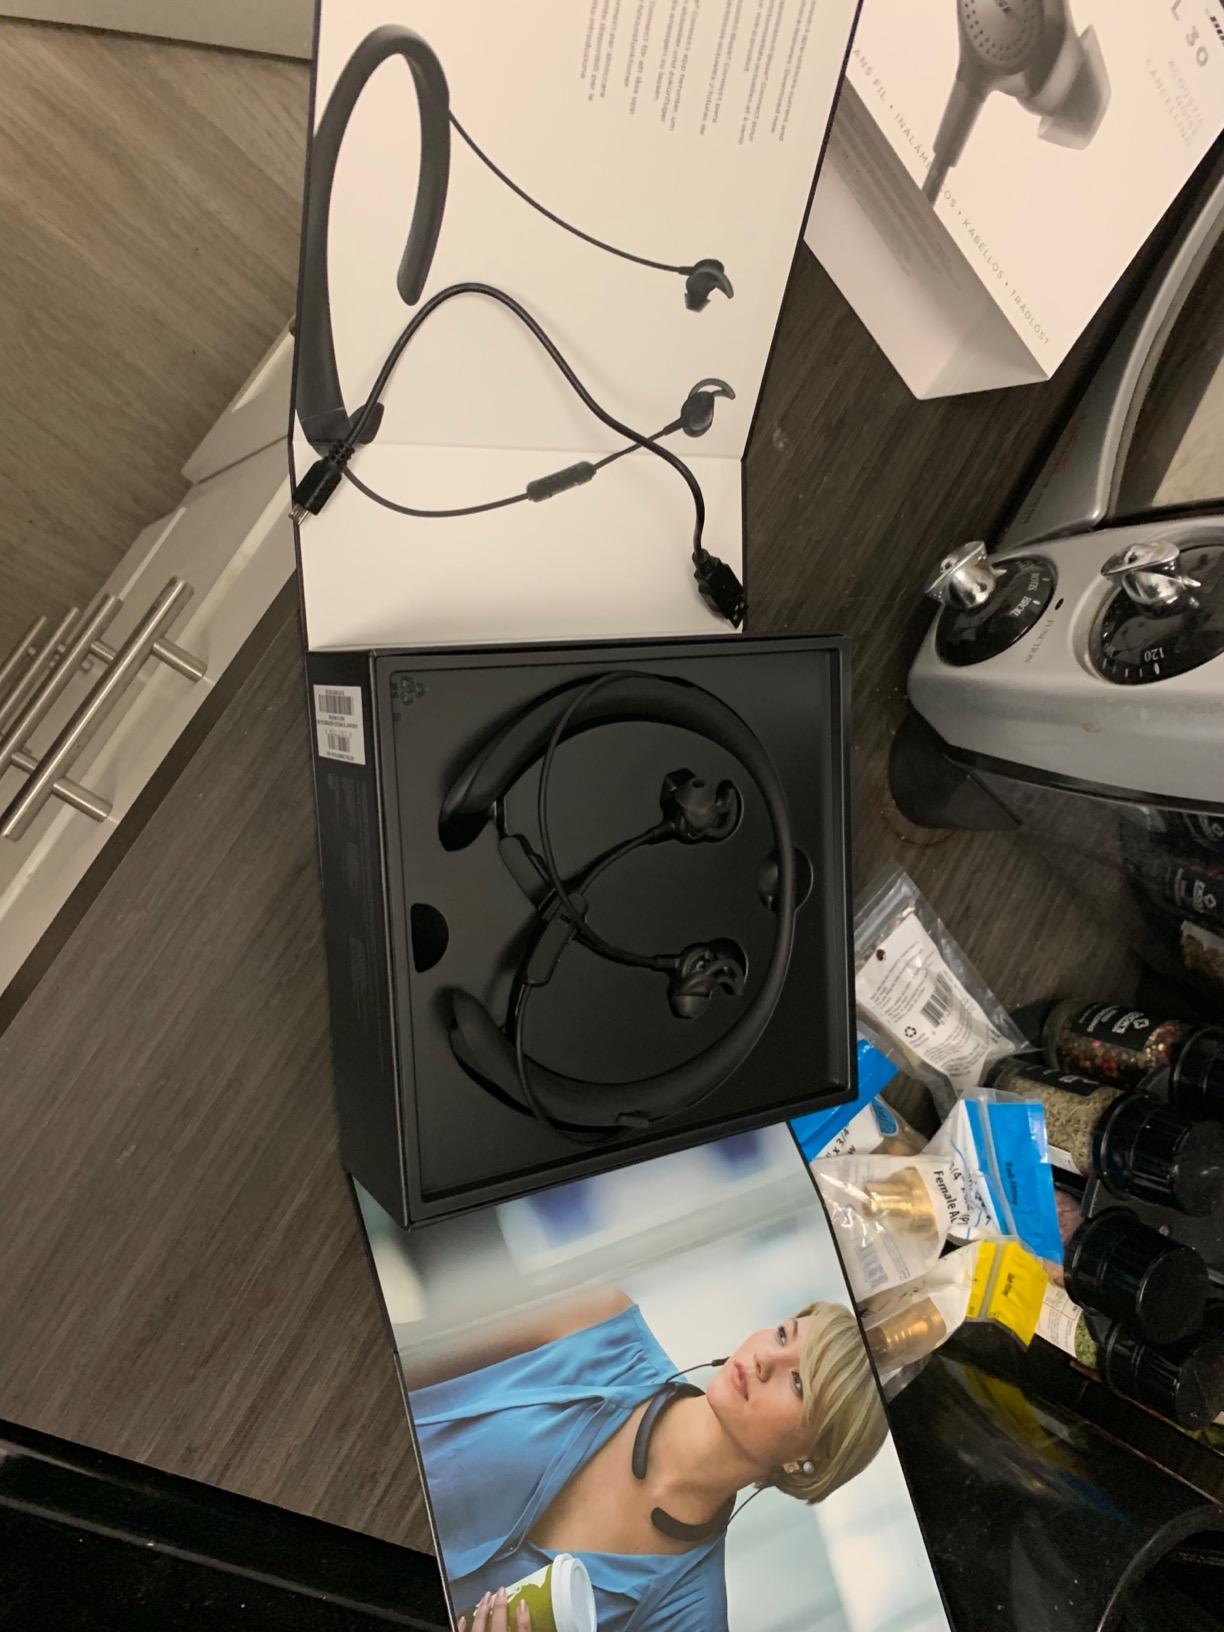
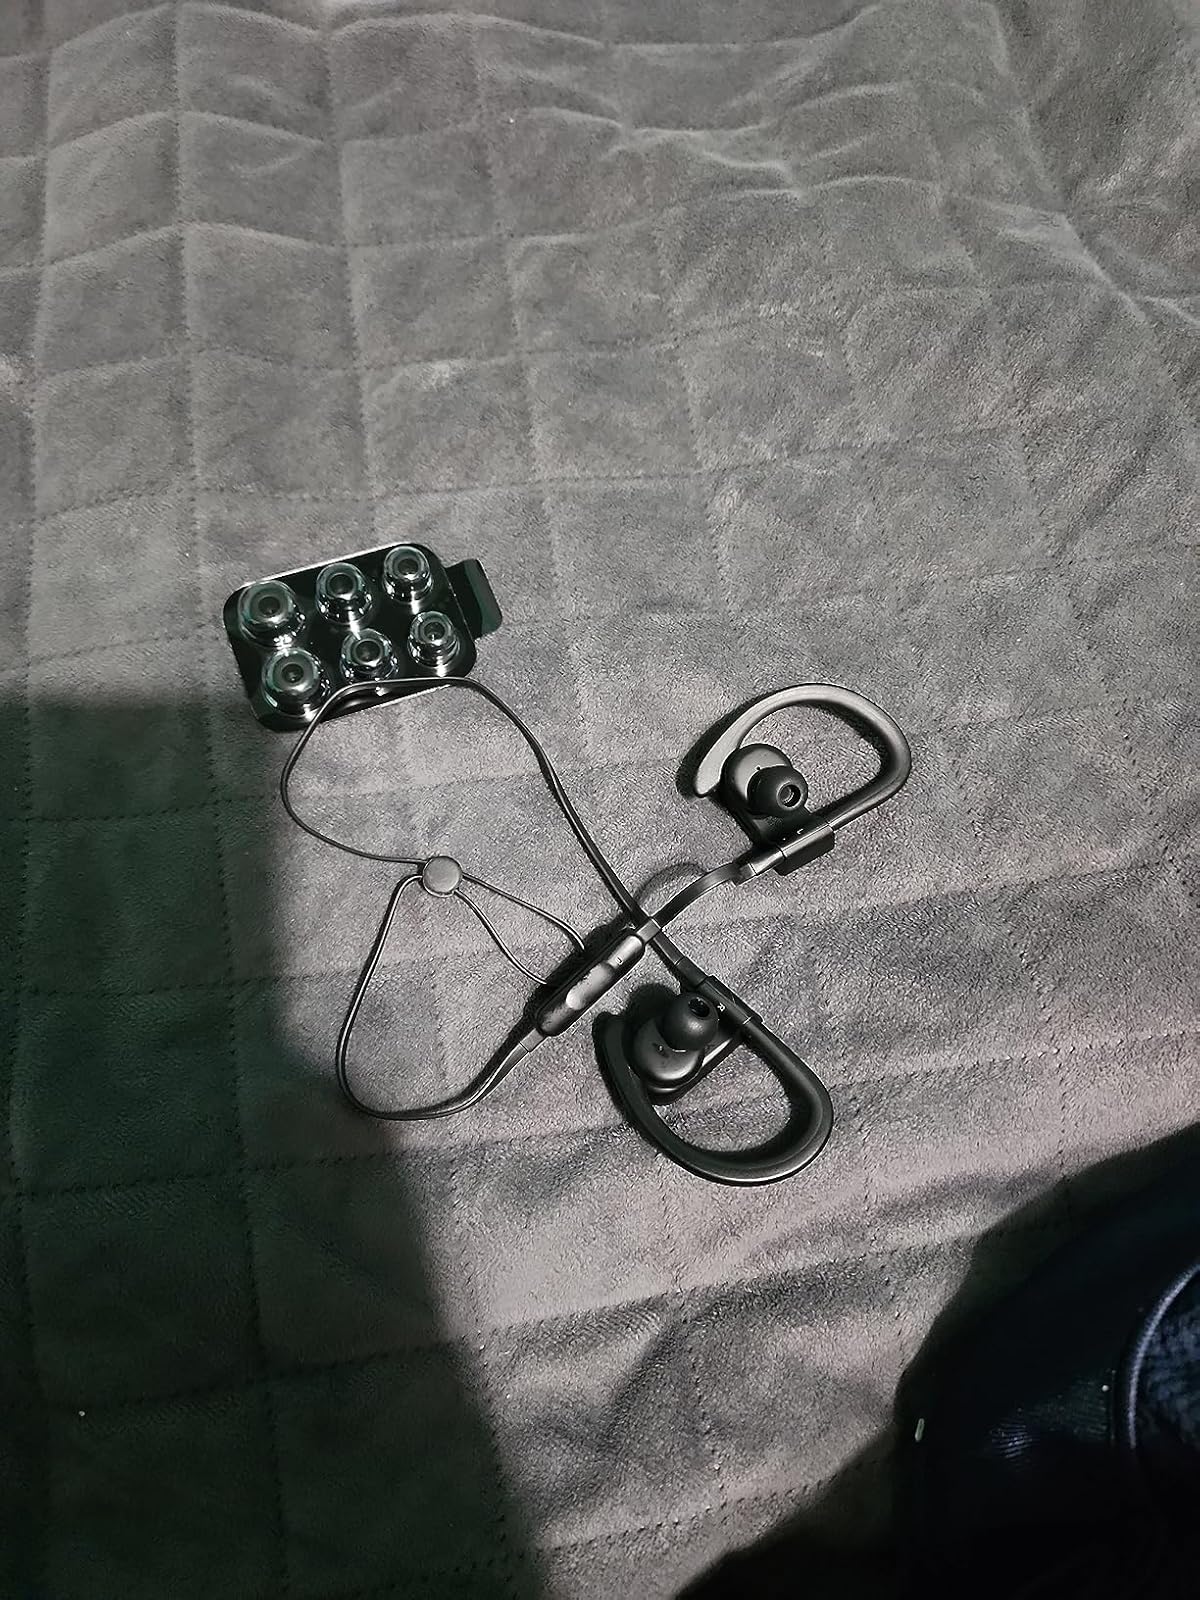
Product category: headphones
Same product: no